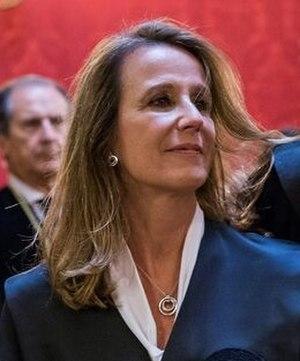
Carmen Lamela Díaz, née en 1961, est une juge espagnole.